Promontory forts of Cornwall

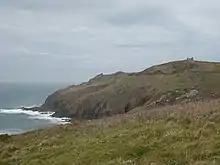
Kenidjack Castle

Kenidjack Castle is a multivallate hillfort in the parish of St Just. Two sets of triple ramparts with outer ditches have been built on the north east and south west sides. The northern ramparts are the best preserved and show the remains of stone revetting, with the inner one almost wholly built of stone. The outermost rampart of the southern set has been lost through erosion and landslip. Shallow hollows and scoops within the headland may be signs of hut circles or mining activity.